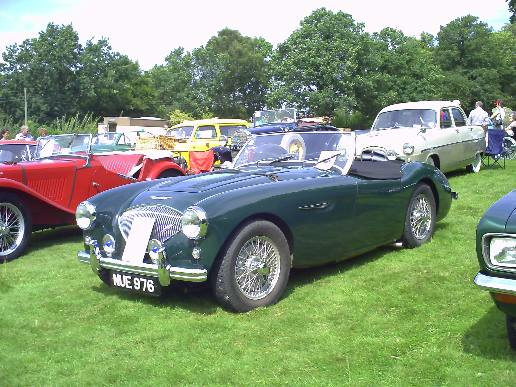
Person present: No